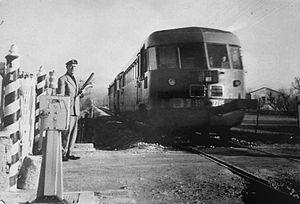
La liste ci-dessous est une liste la plus exhaustive possible des moyens de traction connus qui ont circulé et/ou qui circulent actuellement sur le réseau ferré italien, réseau public national, privé ou en concession.